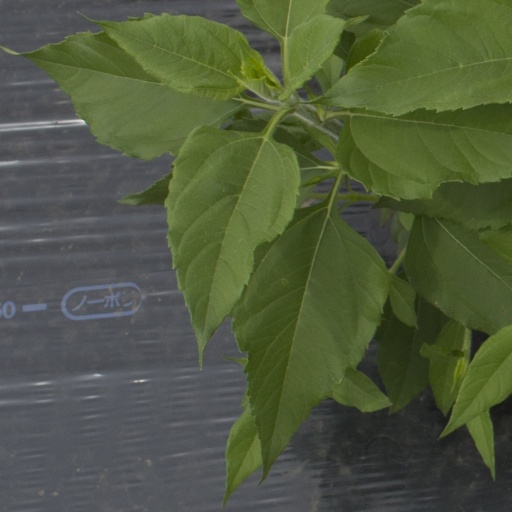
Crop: Jerusalem artichoke